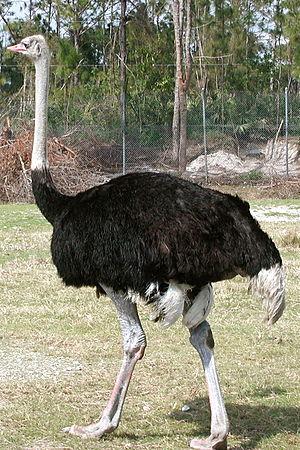
L'Autruche d’Afrique est une espèce d'oiseaux coureurs de la famille des Struthionidae. C'est le plus grand de tous les oiseaux actuels.